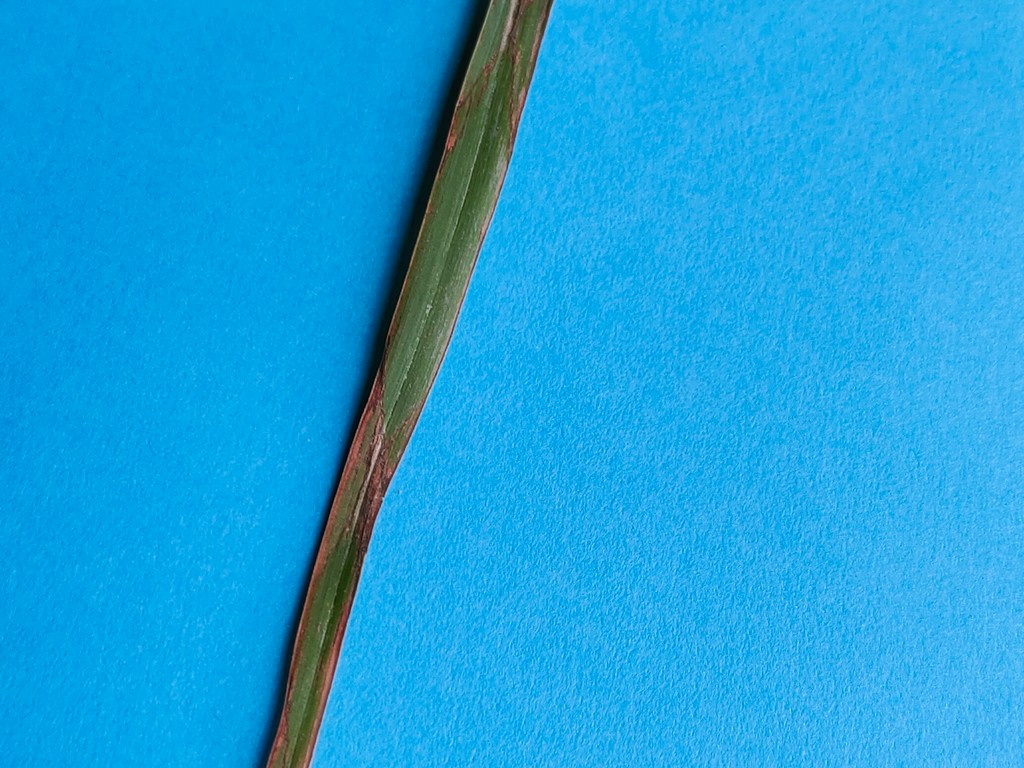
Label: Unhealthy